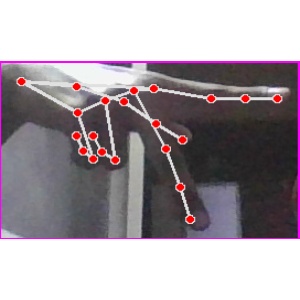
अक्षर: प